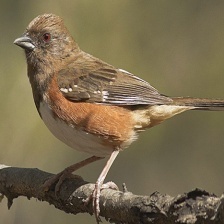
Species: EASTERN TOWEE
Scientific name: PIPILO ERYTHROPHTHALMUS